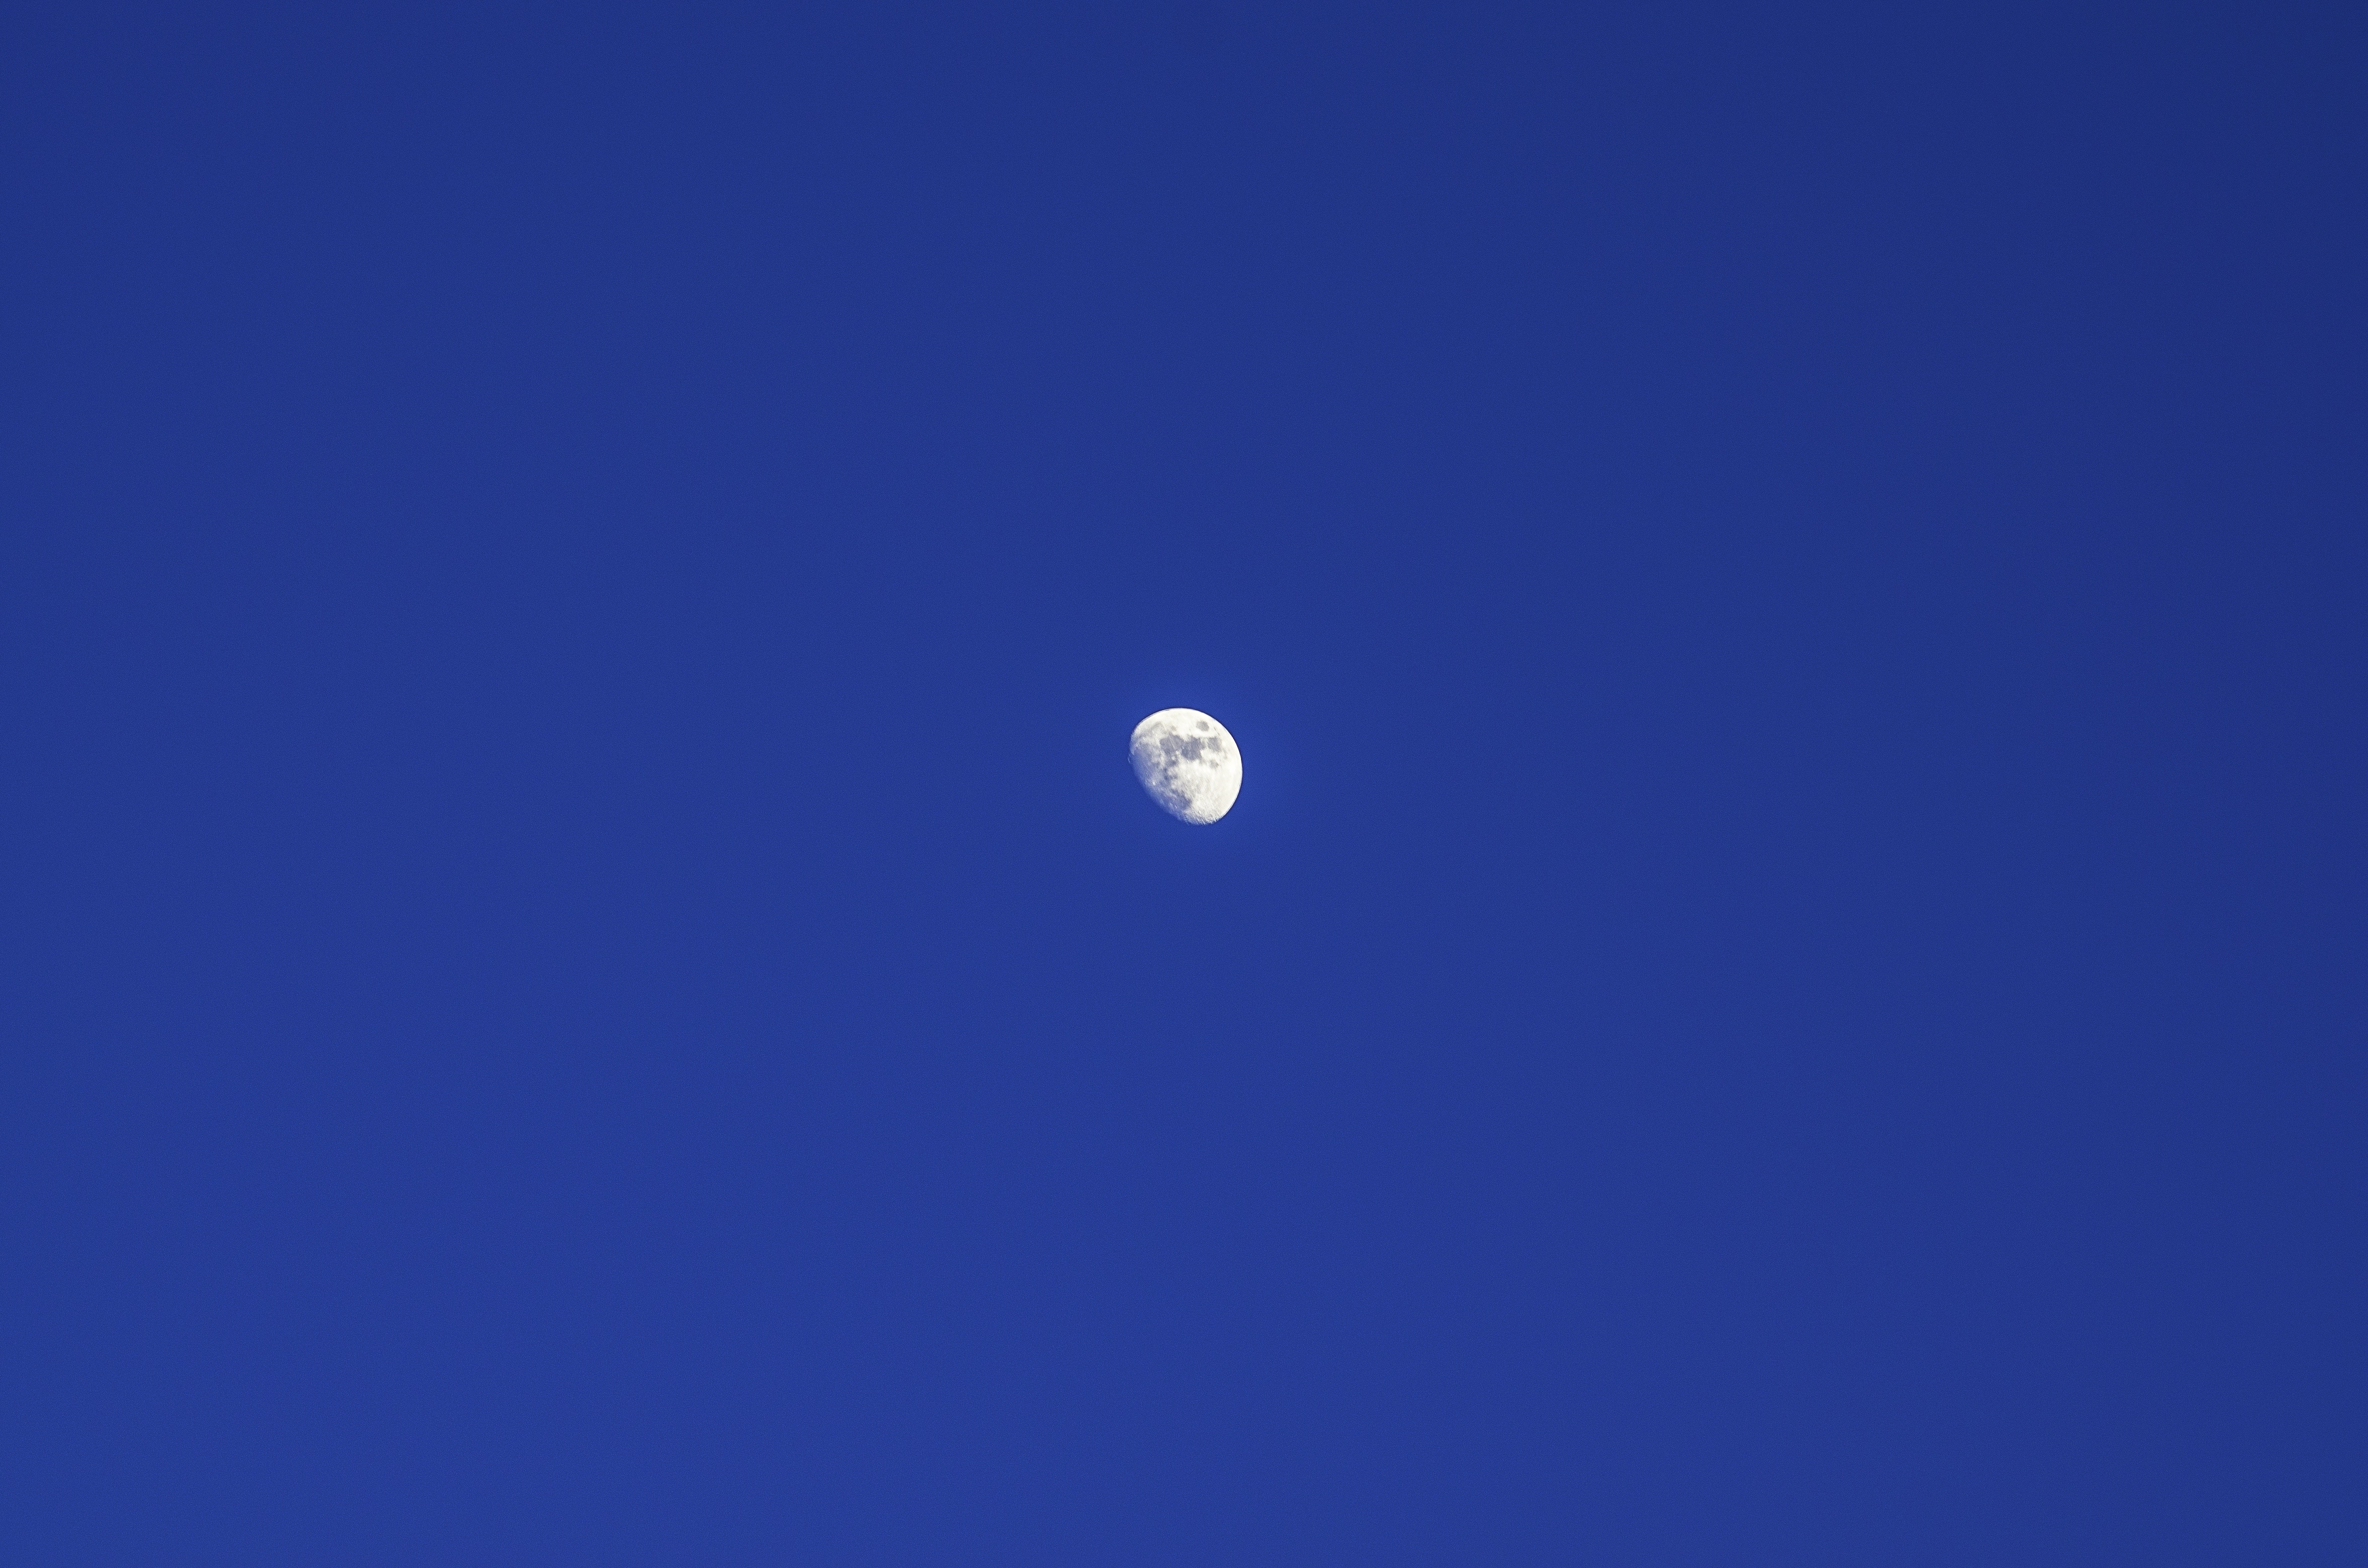
sky, clear, blue, moon, full moon, moonlight, blue sky, crescent, dark blue sky, astronomical object, atmosphere of earth